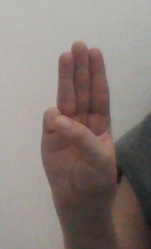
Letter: thaa